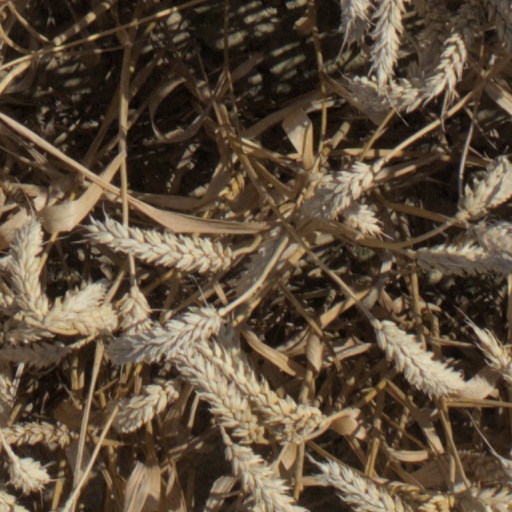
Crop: wheat